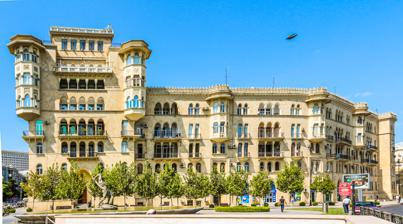
Building: Scientists' residential house
Country: Azerbaijan
Year built: 1946
Building in Baku, Azerbaijan Scientists' residential house Azerbaijani : Alimlər evi General information Address 1 Shovkat Alakbarova Town or city Baku Country Azerbaijan Coordinates 40°21′38″N 49°49′59″E / 40.36056°N 49.83306°E / 40.36056; 49.83306 Construction started 1946 Design and construction Architect(s) Sadig Dadashov Mikayil Useynov "Scientists' residential house" also known as "Residential house of science workers" ( Azerbaijani : Alimlər evi ) is a building on Neftchilar Avenue in Baku , the capital of Azerbaijan . History It is built on the project of the architects Sadig Dadashov and Mikayil Useynov in 1946. This is one of the last joint creations of Dadashov and Useynov, and was designed according to an individual assignment. The house is facing the square of the Bakhram Gur monument and the adjacent section of the avenue. From the architectural point of view, the town-planning arrangement of the building, its general contour at the bend of the avenue space, as well as the large divisions of its volume are successful. This house is considered "a significant milestone in the development of the architecture of the Soviet Azerbaijan in the post-war period" Notable residents Such outstanding personalities as the author of its project, Mikayil Useynov (apartment 9), the singer, People's Artist of the USSR , Rashid Behbudov , the literary critics, Jafar Khandan and Feyzulla Gasimzadeh, Soviet and Azerbaijani statesmen and party leaders, the oil scientist Anvar Alikhanov , the Honored Pilot of USSR Nuraddin Aliyev, the literary scholar and writer Mir Jalal Pashayev , the academicians Shirali Mamedov, Ilyas Abdullaev, Musa Aliyev, and Zahid Khalilov , lived in there. Today, memorial plaques in the memory of these figures are installed on the wall of the house. See also Monolith Buzovnaneft Government House References